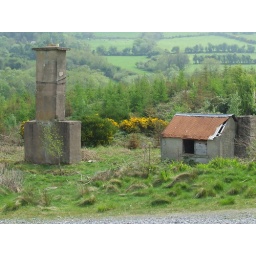
Jennys house in the mountains